Arthur C. Clarke

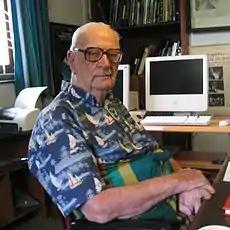
Clarke at his home in Sri Lanka, 2005

Although he and his home were unharmed by the 2004 Indian Ocean earthquake tsunami, his "Arthur C. Clarke Diving School" (now called "Underwater Safaris") at Hikkaduwa near Galle was destroyed. He made humanitarian appeals, and the Arthur C. Clarke Foundation worked towards better disaster notification systems.